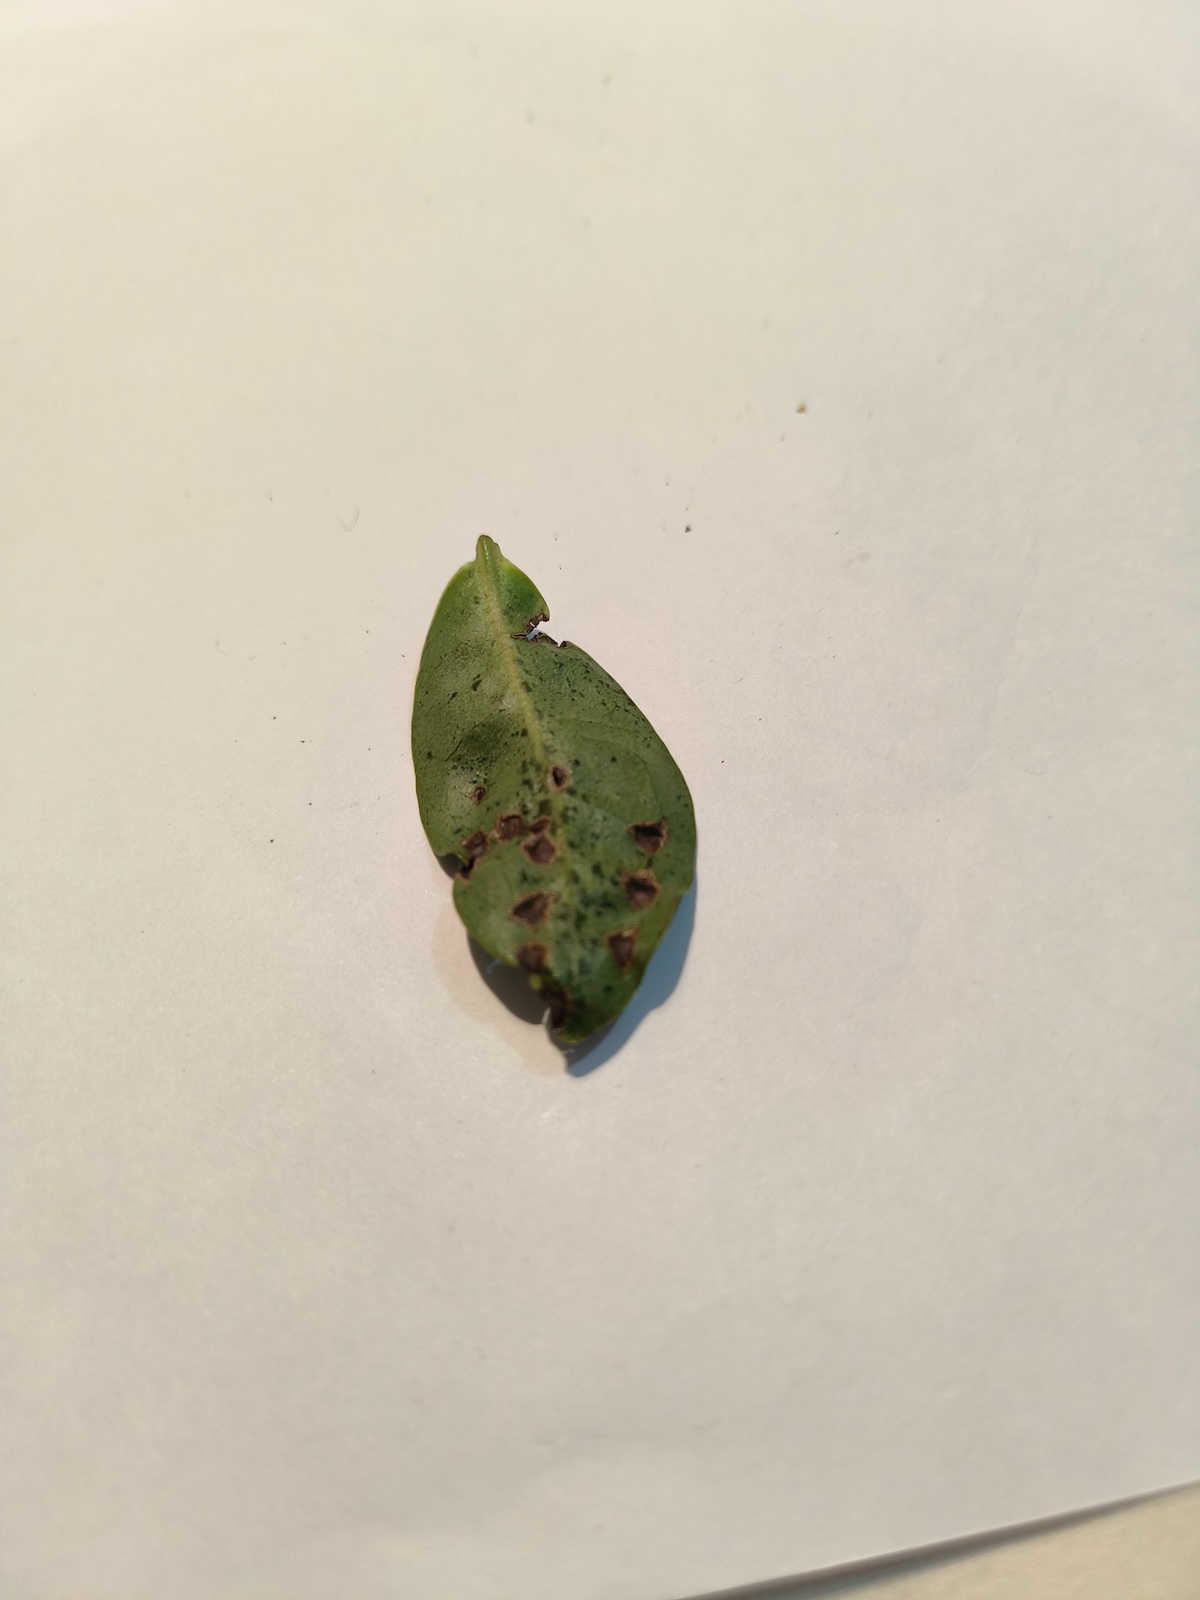
Label: Helopeltis